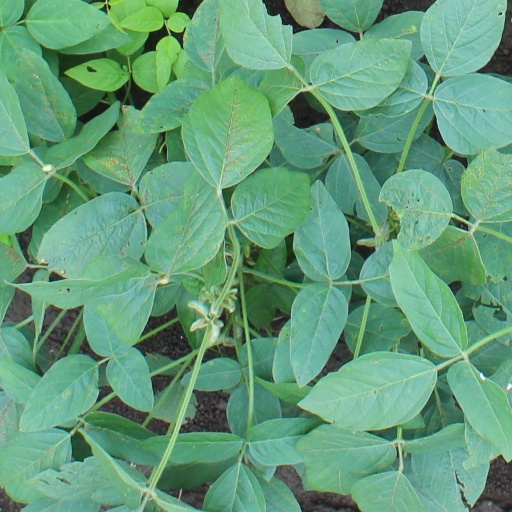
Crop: soybean